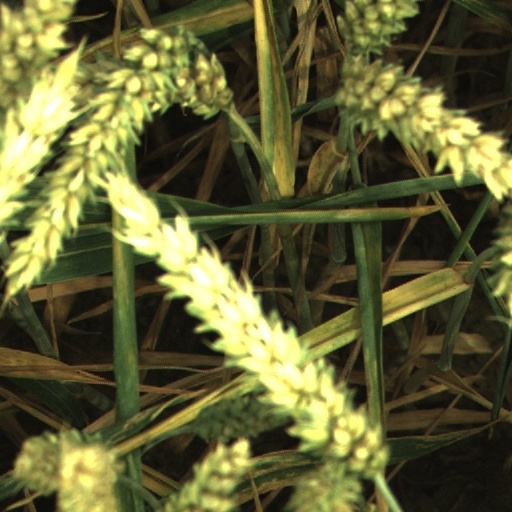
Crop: wheat